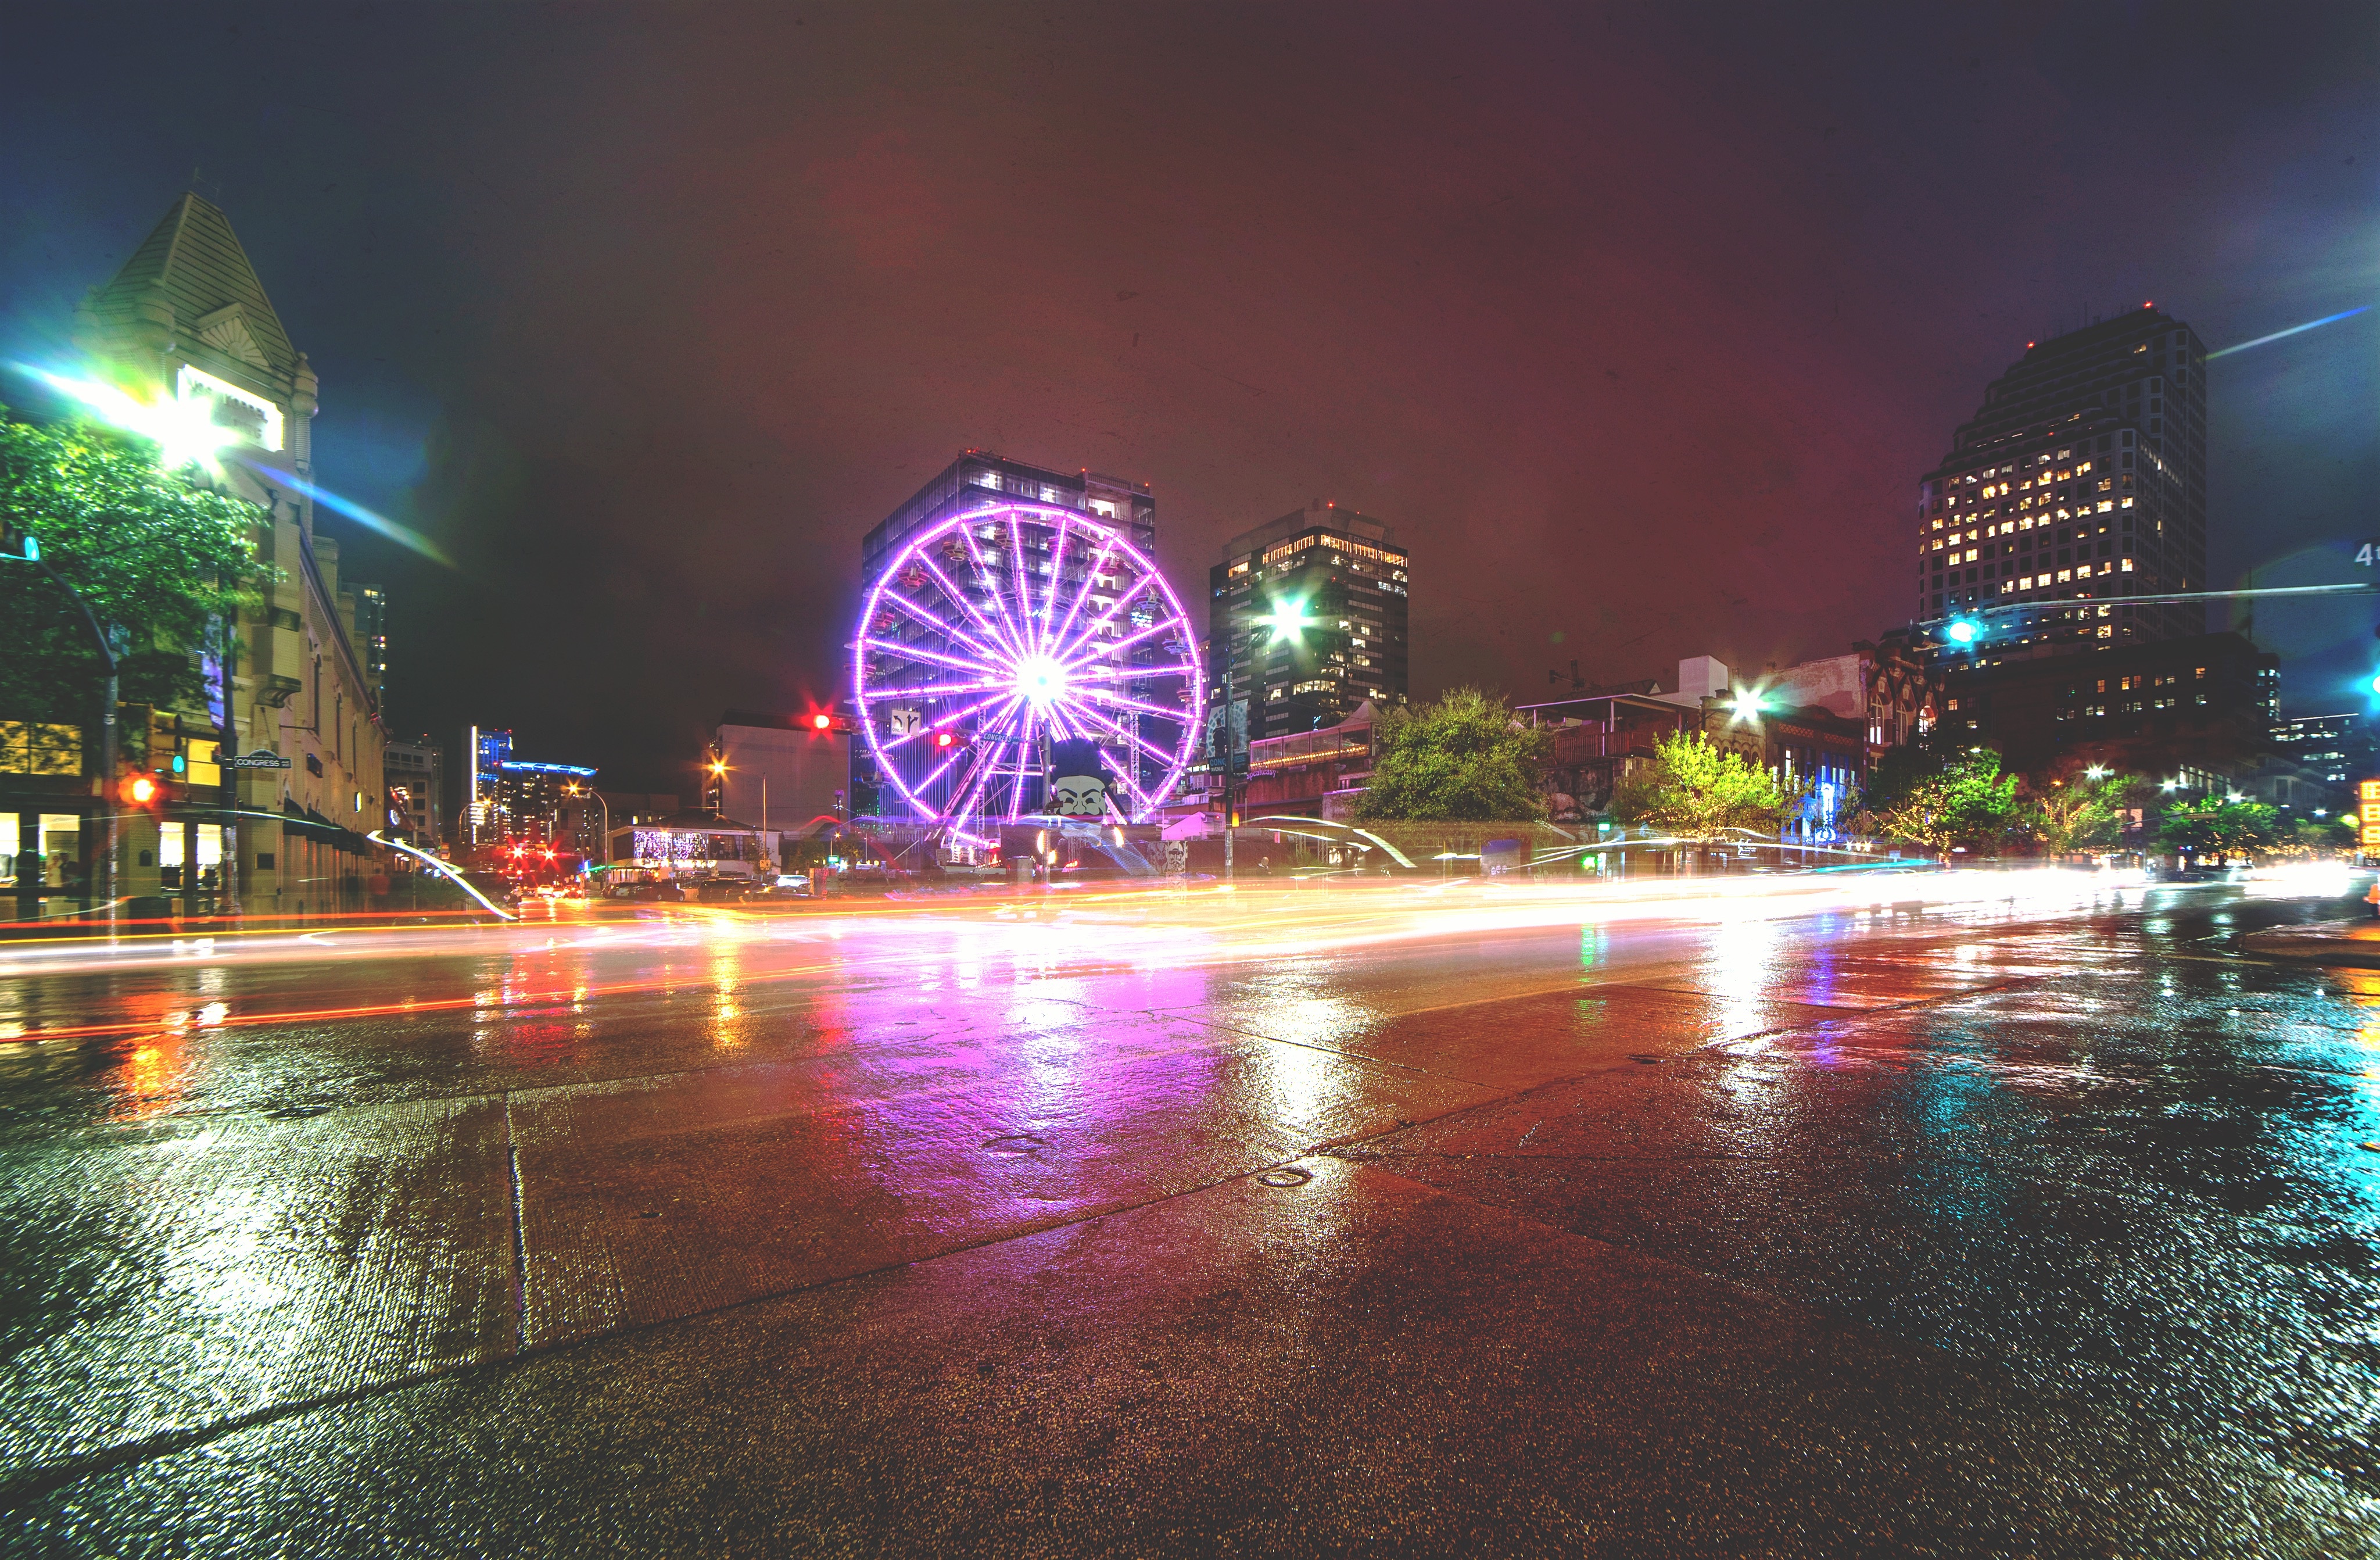
night, cityscape, recreation, ferris wheel, amusement park, outdoor recreation